Jinzhou station (Guangzhou Metro)

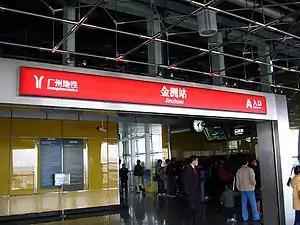

Jinzhou Station is an elevated station of Line 4 of the Guangzhou Metro. It started operations on 28 June 2007 and served as the southern terminus of Line 4 until the extension to . It is located at the junction of Shuangshan Avenue and Guangfeng Road in the town of Huangge, Nansha District.